Andakílsá

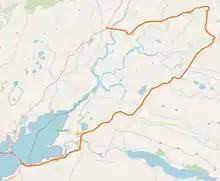
Road 50, Iceland; the river is shown at the bottom of the map connecting the lake with the fjord

The Road No. 50 crosses the river Andakilsá on a bridge near the coast of Borgarfjörður.